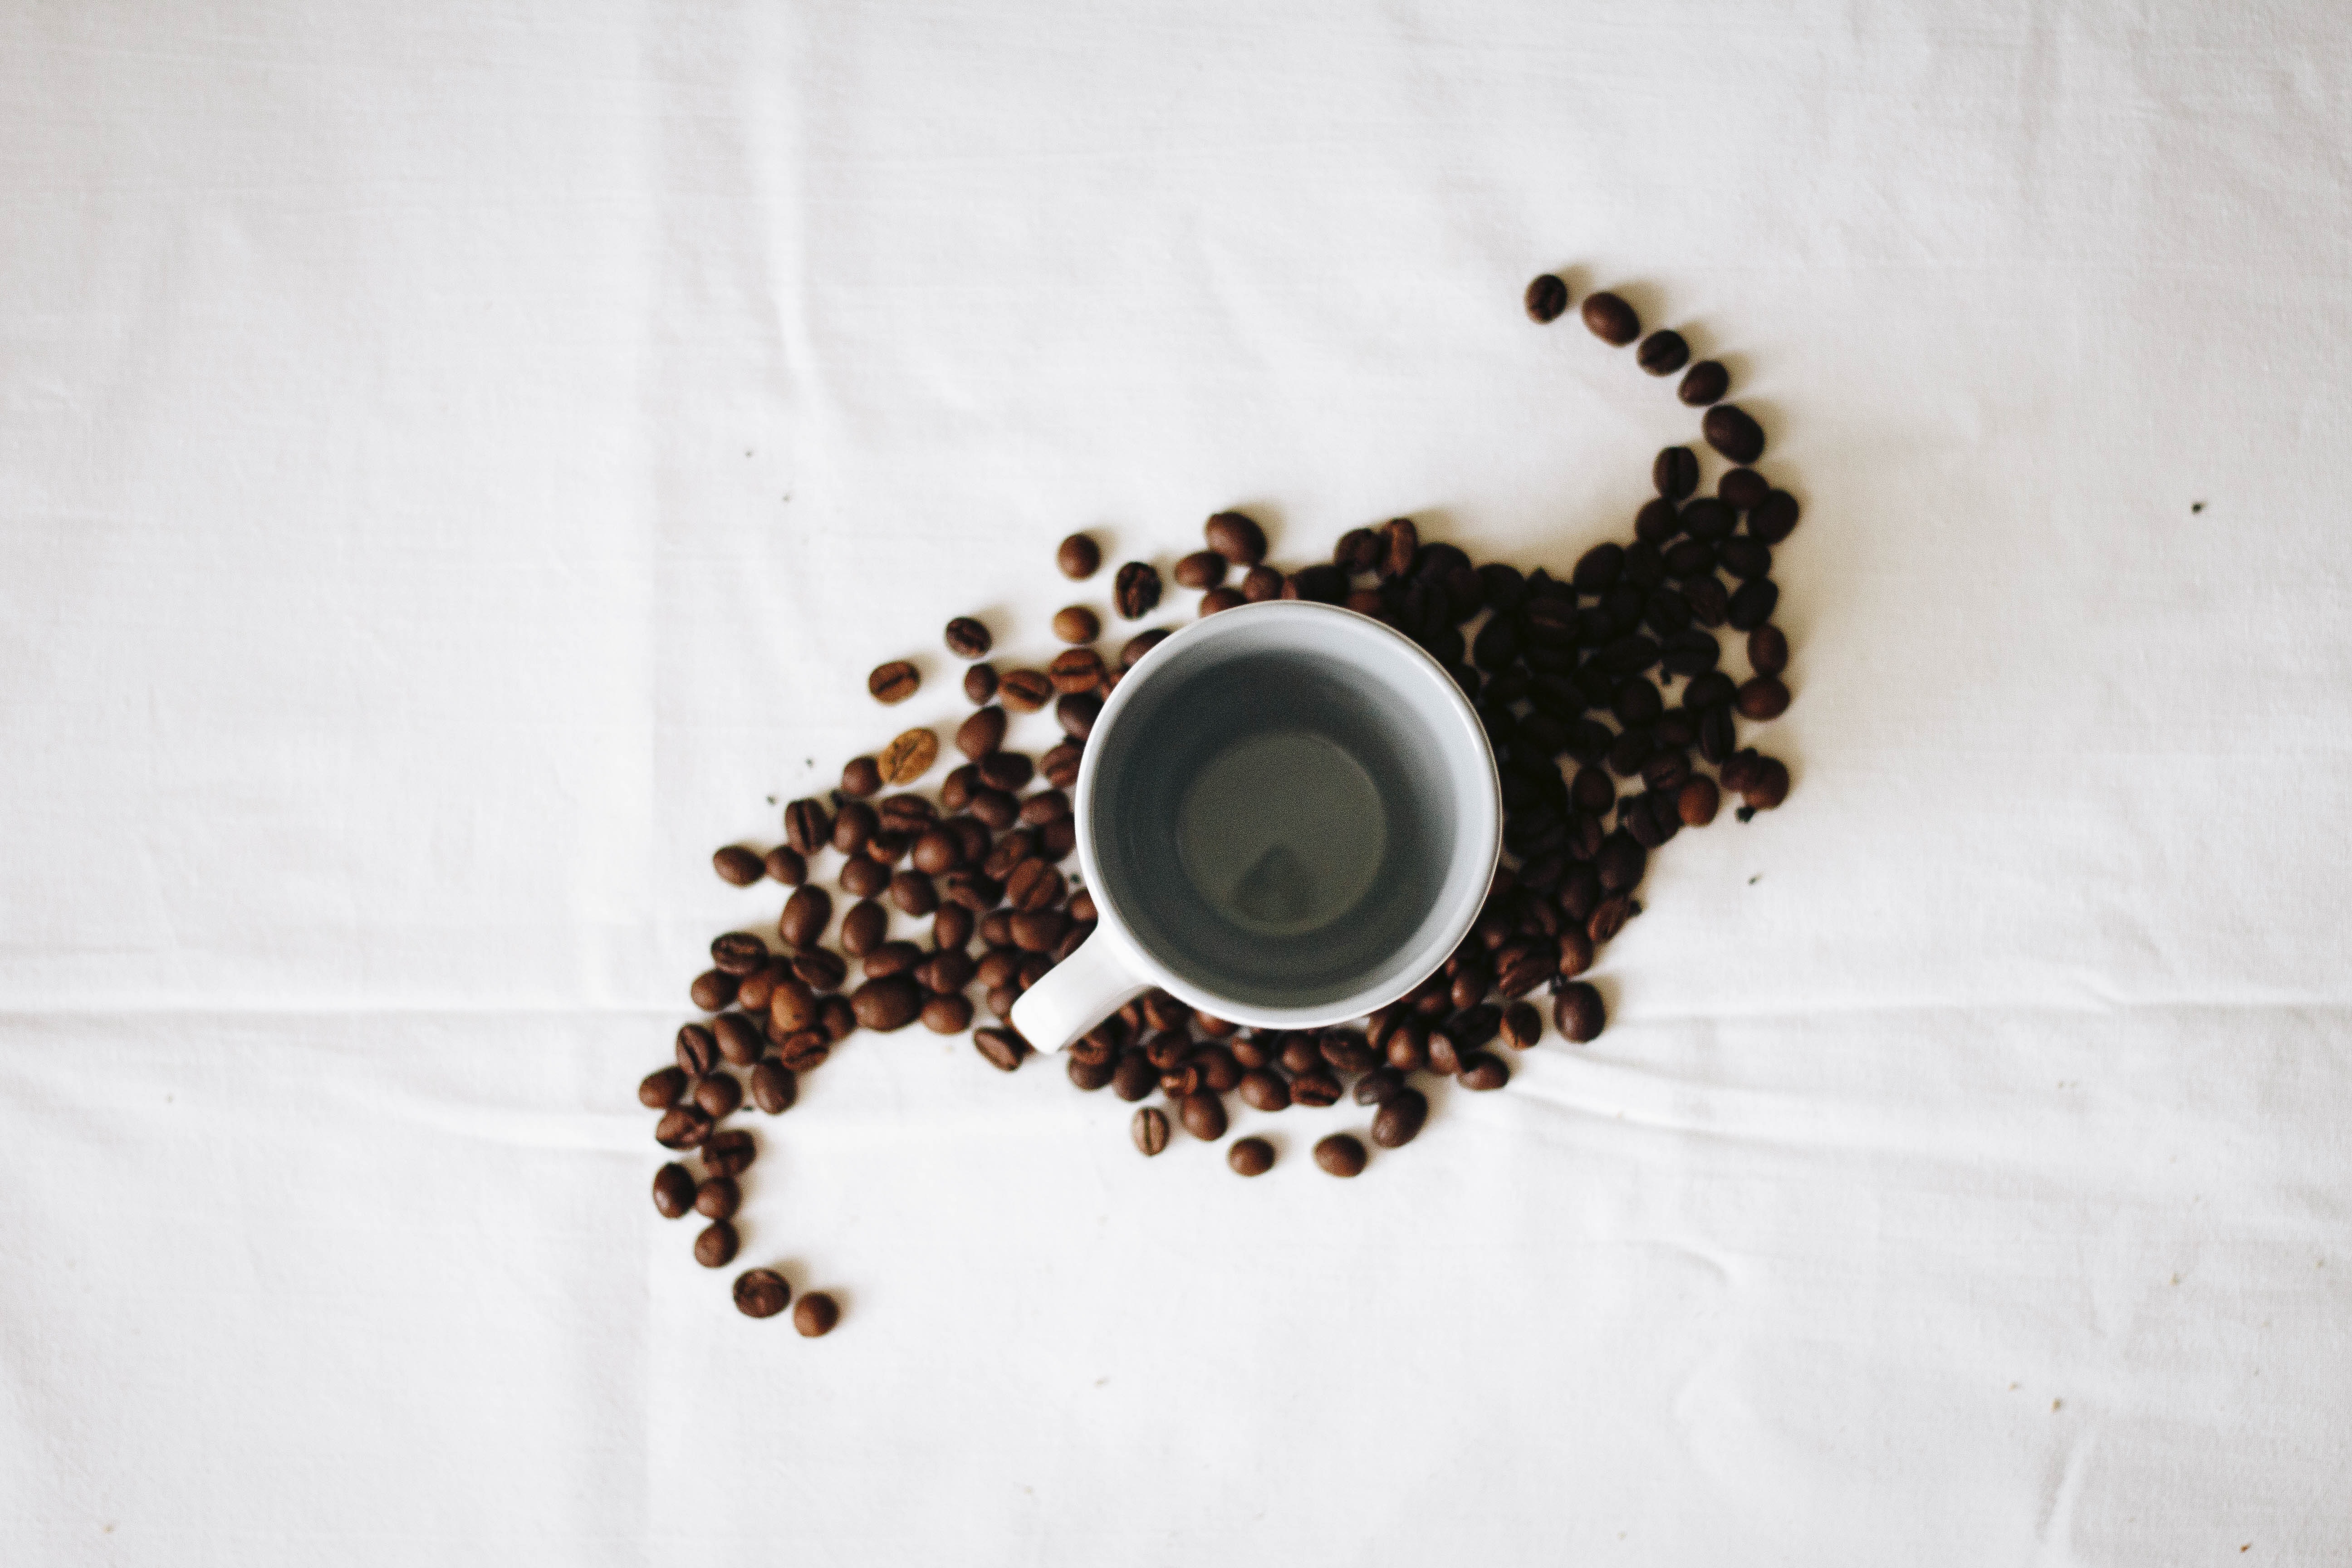
stain, circle, cup